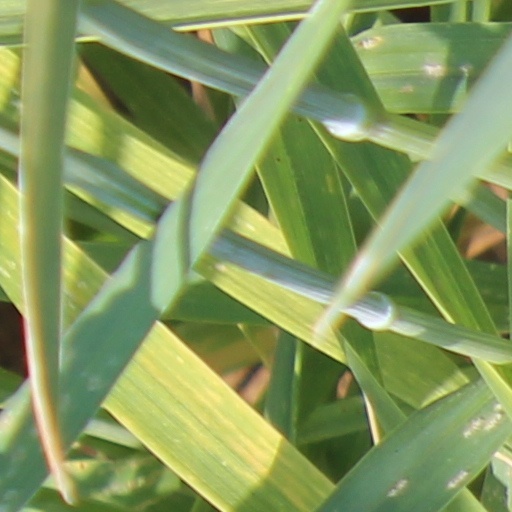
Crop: wheat